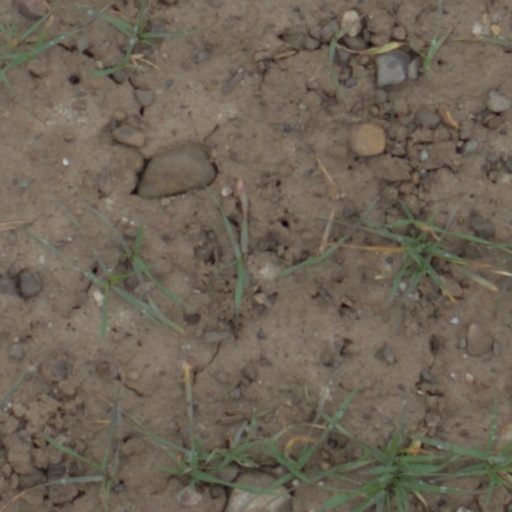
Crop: wheat